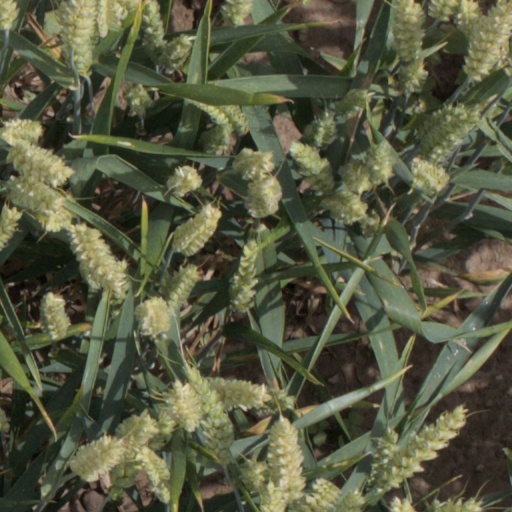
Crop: wheat